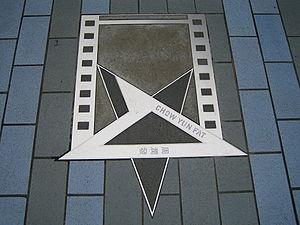
Chow Yun-fat est un acteur hongkongais, né le 18 mai 1955 sur l'île de Lamma à Hong Kong.